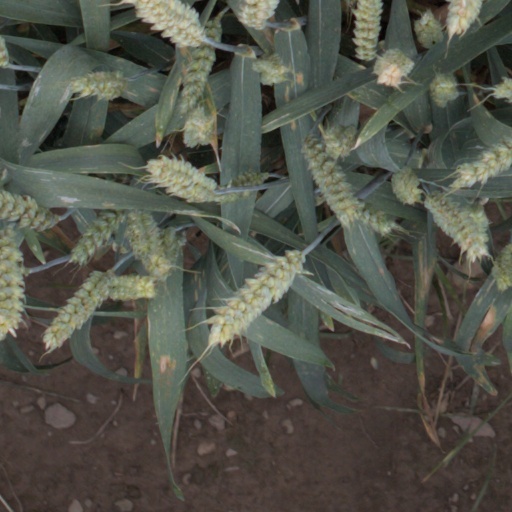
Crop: wheat